Eliah Drinkwitz

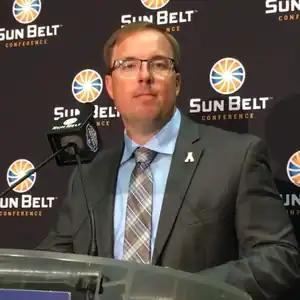
Drinkwitz at 2019 Sun Belt Media Day

Eliah "Eli" Drinkwitz (born April 12, 1983) is an American college football coach who is the head football coach for Missouri, a position he has held since the 2020 season. He previously served as the head coach at Appalachian State in 2019; prior to this, he served as an assistant coach for NC State, Boise State, Arkansas State, and Auburn.